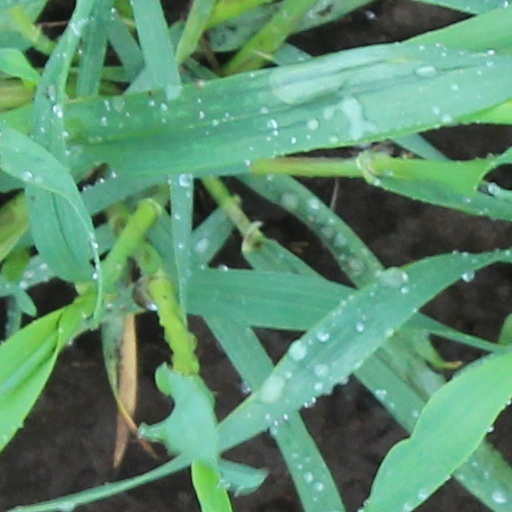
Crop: wheat